Clear Water Bay

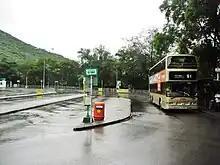
Clear Water Bay bus terminus.

Uncovered free parking is available at Clear Water Bay Second Beach. The car park is usually full on summer weekends so taking public transport is advisable.